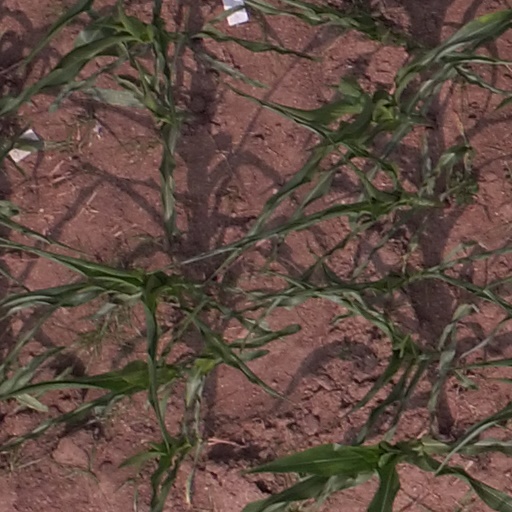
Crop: maize; corn